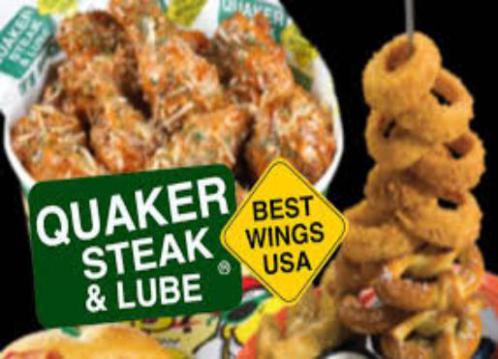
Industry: Food